Visa policy of Russia

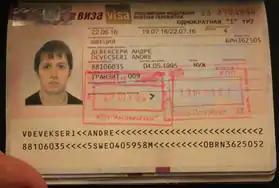
Russian transit visa with entry and exit stamps in a Swedish passport

Russia has agreements with many countries whose citizens are exempt from visas, although an Electronic Travel Authorization with a QR code from the Gosuslugi mobile app is required in these cases. If a visa is required, depending on country of origin, some people may obtain an electronic visa (e-Visa); while others must apply for a visa at a diplomatic mission of Russia or visa center. A holder of a visa to enter Belarus may also enter Russia with such visa.